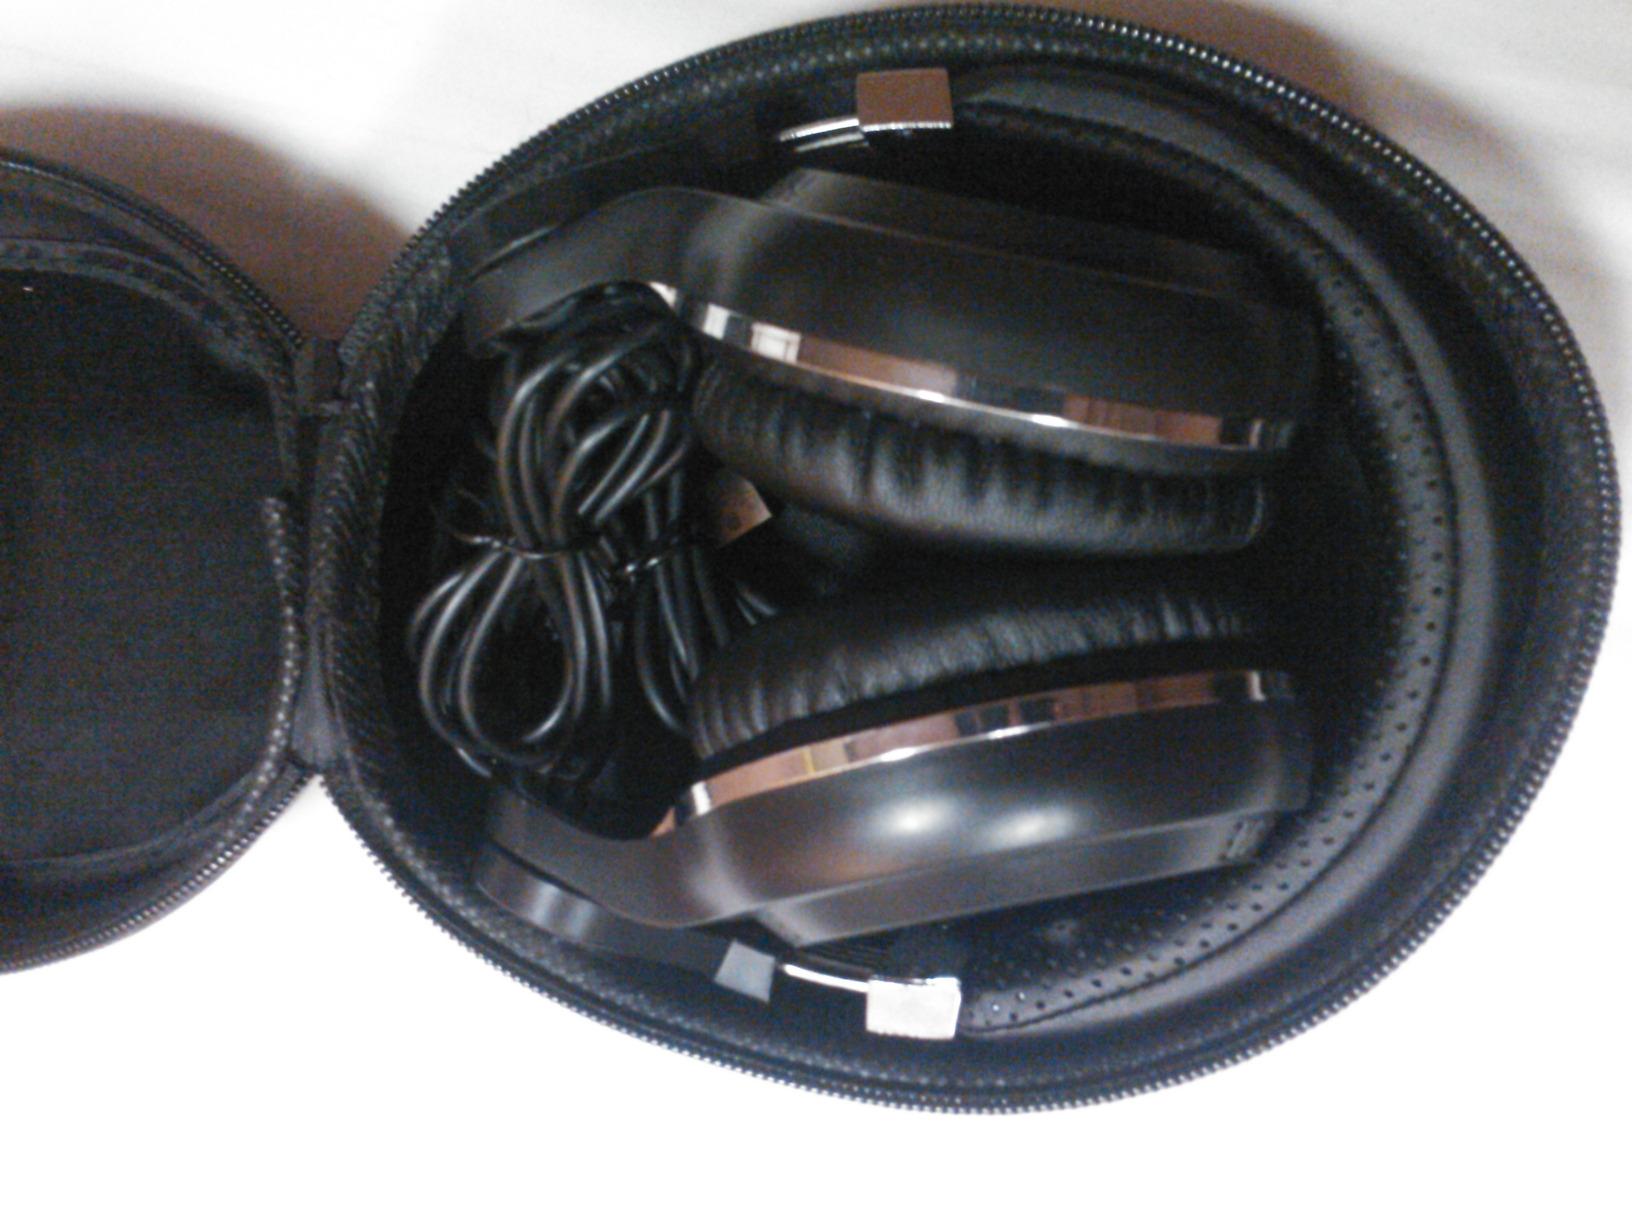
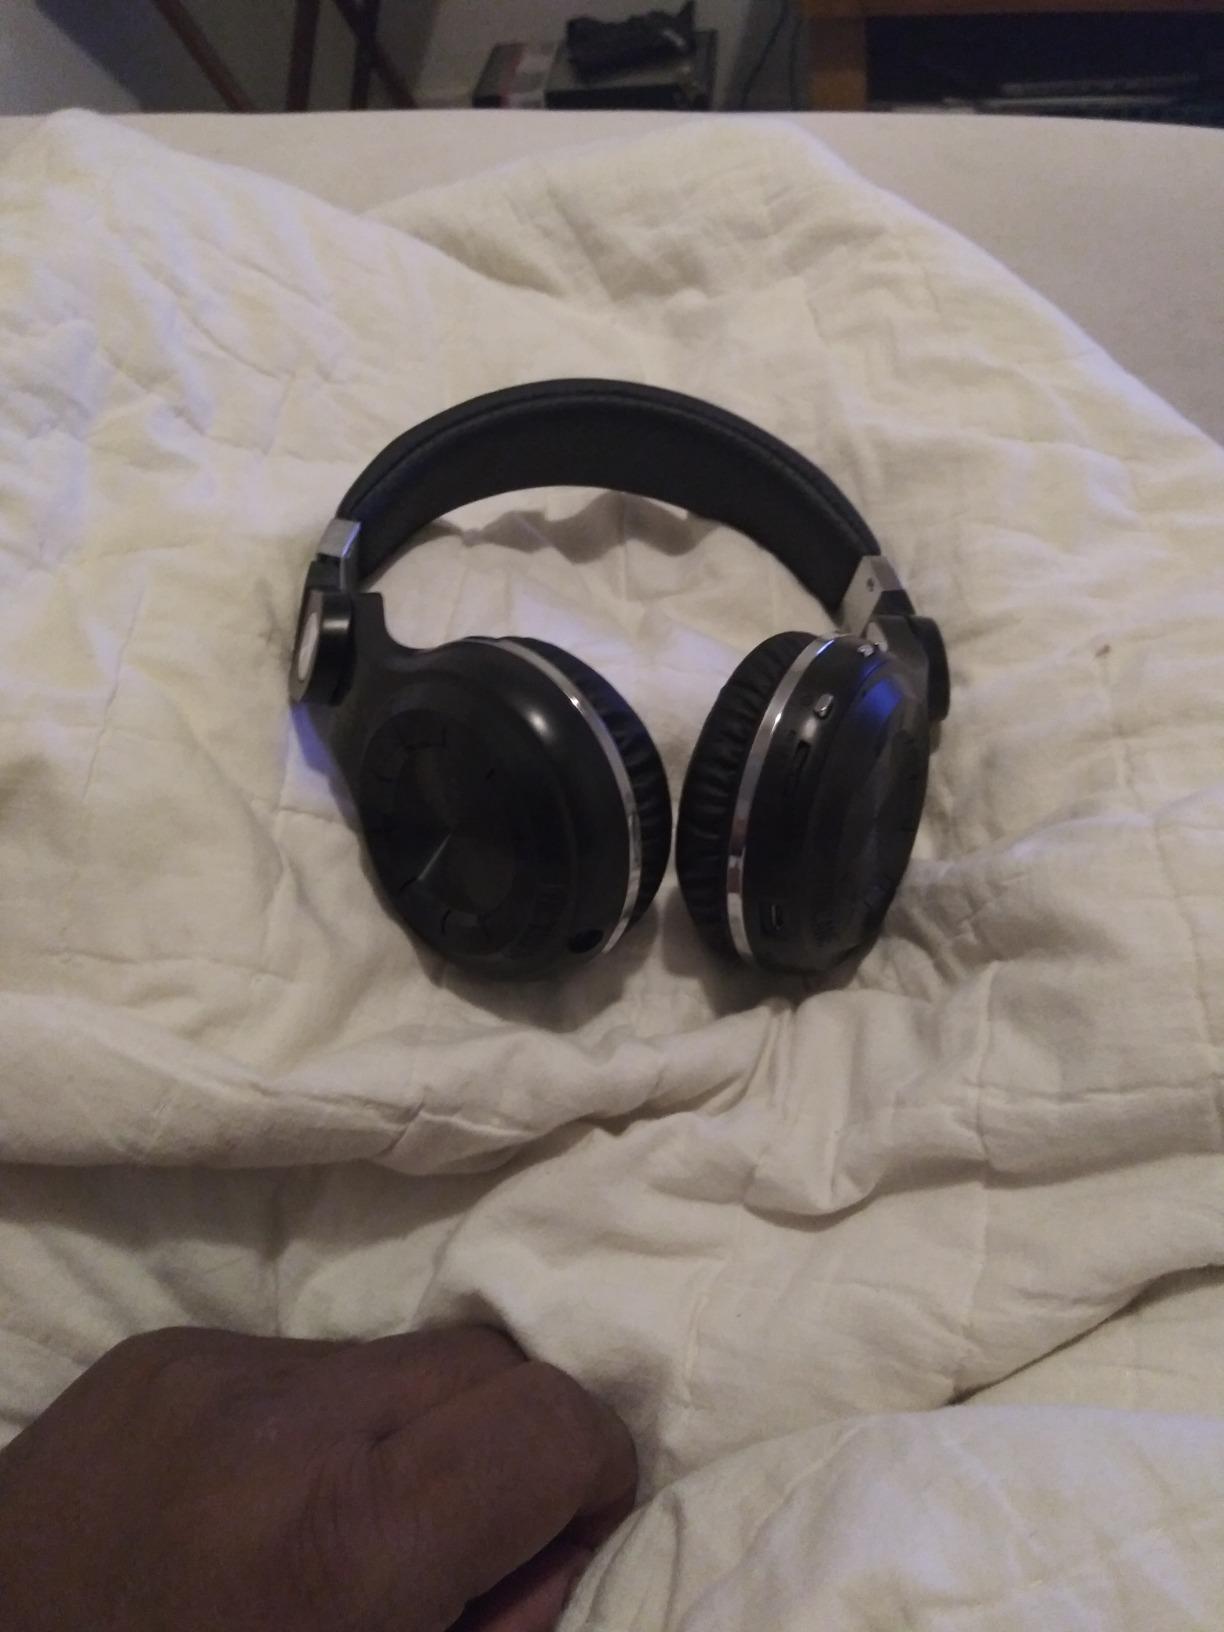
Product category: headphones
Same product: yes